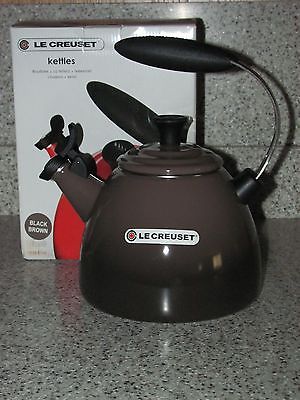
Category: kettle